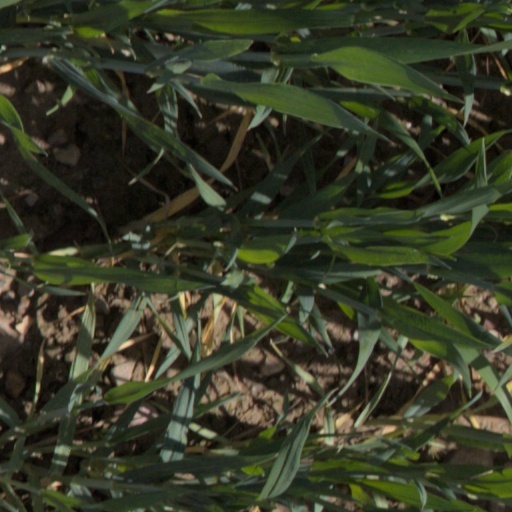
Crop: wheat